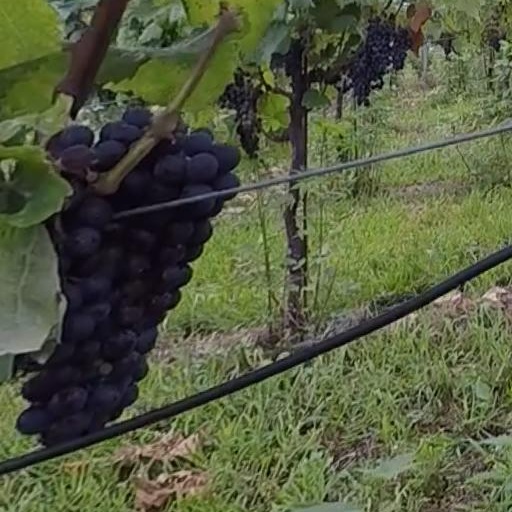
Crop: grape